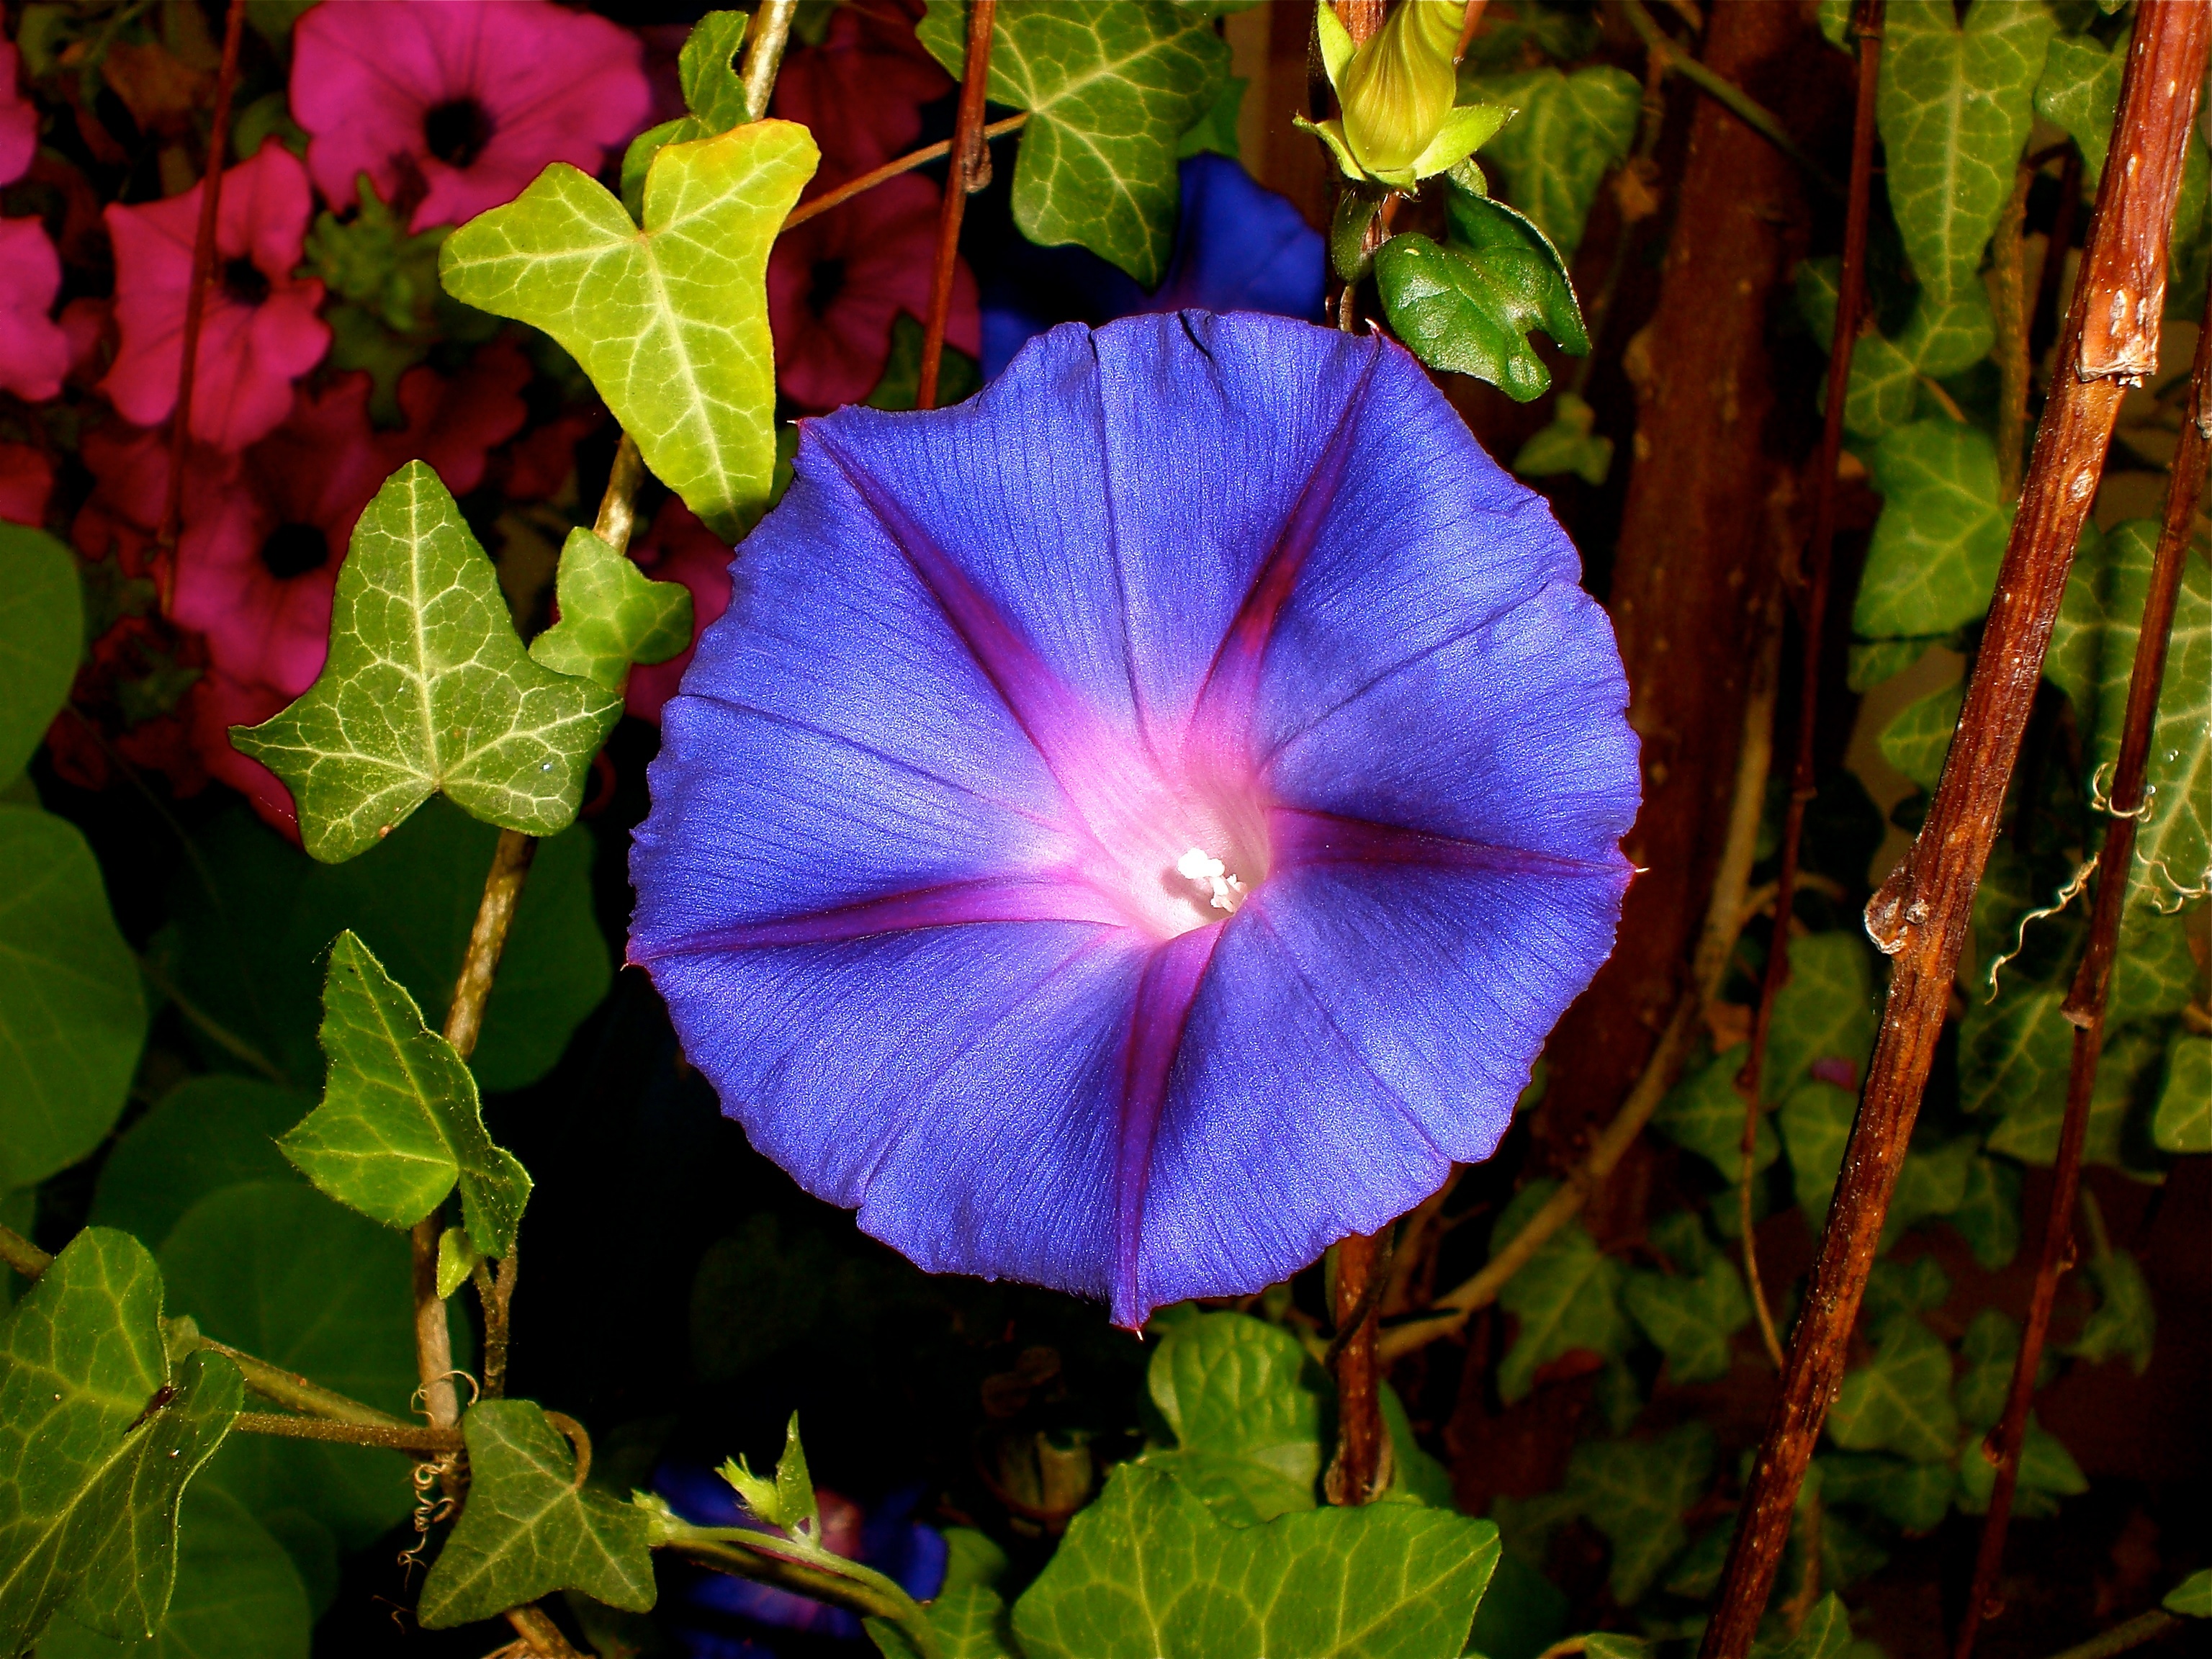
nature, blossom, plant, leaf, flower, purple, petal, bloom, botany, climber, flora, wildflower, violet, bright, morning glory, ipomoea, moonflower, macro photography, flowering plant, superb thread, winds, funnel thread, annual plant, land plant, morning glory family, beach moonflower, purple pageantry winds, imopea purpurea, sky blue morning glory